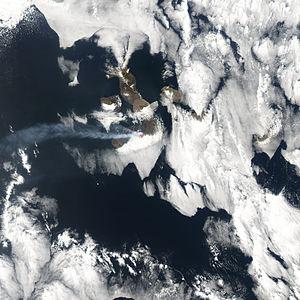
La sierra Negra est un large volcan bouclier situé sur l'île Isabela, dans l'archipel des Galápagos. Culminant à 1 124 mètres d'altitude, il est entouré par le volcan Alcedo au nord et le volcan Cerro Azul à l'ouest.